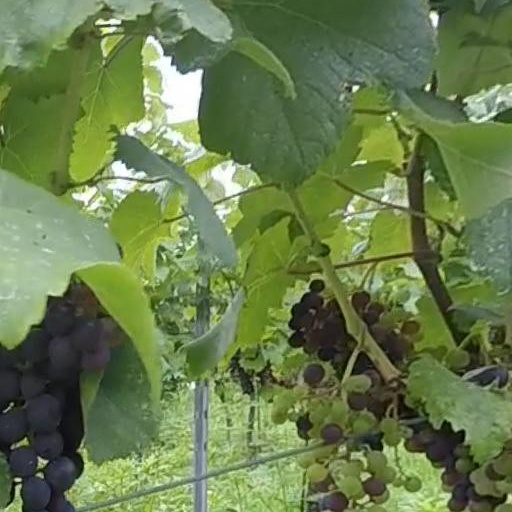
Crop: grape